History of Manchester

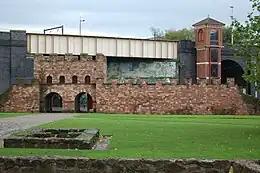
A reconstructed gateway of Mamucium fort

The Roman fort of Mamucium was established c. AD 79 near a crossing point on the River Medlock. The fort was sited on a sandstone bluff near the confluence of the rivers Medlock and Irwell in a naturally defensible position. It was erected as a series of fortifications established by Gnaeus Julius Agricola during his campaign against the Brigantes who were the Celtic tribe in control of most of what would become northern England. It guards the Deva Victrix (Chester) to Eboracum (York) Roman road running east to west, and a road heading north to Bremetennacum (Ribchester). The neighbouring forts were Castleshaw and Northwich. Built first from turf and timber, the fort was demolished around 140. When it was rebuilt around 160, it was again of turf and timber construction. In about 200 the fort underwent another rebuild, this time enhancing the defences by replacing the gatehouse with a stone version and facing the walls with stone. The fort would have been garrisoned by a cohort, about 500 infantry, of auxiliary troops.